Apicomplexa

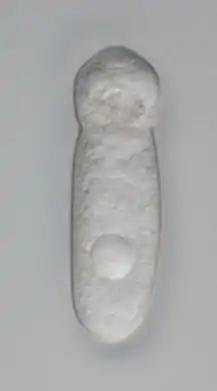
Trophozoite of a gregarine

The phylum Apicomplexa contains all eukaryotes with a group of structures and organelles collectively termed the apical complex. This complex consists of structural components and secretory organelles required for invasion of host cells during the parasitic stages of the Apicomplexan life cycle. Apicomplexa have complex life cycles, involving several stages and typically undergoing both asexual and sexual replication. All Apicomplexa are obligate parasites for some portion of their life cycle, with some parasitizing two separate hosts for their asexual and sexual stages.